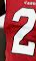
Number: 2